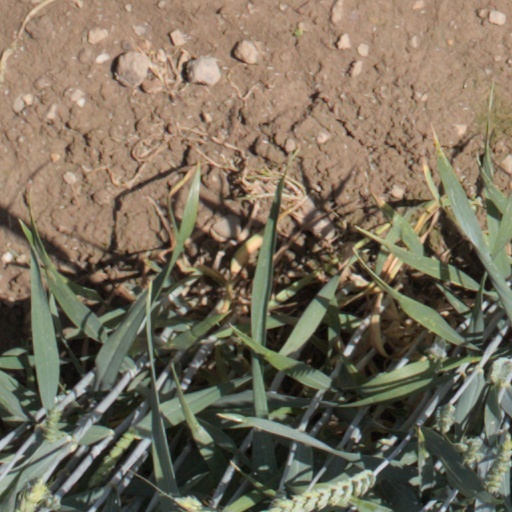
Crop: wheat